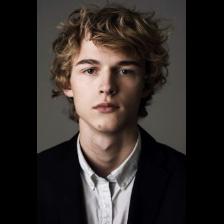
Label: Human